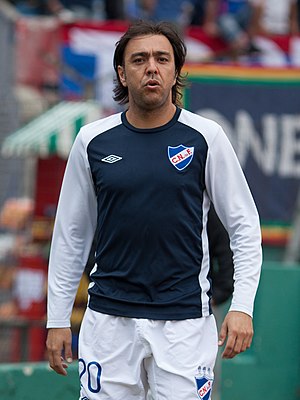
Álvaro Recoba
Álvaro Alexander Recoba Rivero er en uruguayansk tidligere fodboldspiller, der spillede som angriber eller alternativt midtbanespiller. Han spillede gennem karrieren for henholdsvis Nacional og Danubio i hjemlandet, Inter Milan i Italien, græske Panionis samt på leje hos Venezia og Torino FC i Italien.